Community of Madrid

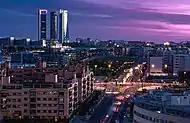
Sunset in Las Tablas in 2015

The current territory of the region was roughly defined with the 1833 reorganization of Spain into provinces promoted by Javier de Burgos, in which the province of Madrid was classified in the region of New Castile (lacking the later any sort of administrative institution at the regional level nonetheless). The government institution at the provincial level was the deputation ("diputación"). In addition to the former body, another provincial political authority was the civil governor discretionarily designated by the central government. Two modest changes to the 1833 provincial boundaries that concerned Madrid took place shortly before 1845, when Aranjuez (187 km) left the province of Toledo and joined that of Marid, and in 1850, when the small municipality of Valdeavero (19 km), until then part of the province of Guadalajara, joined the province of Madrid.